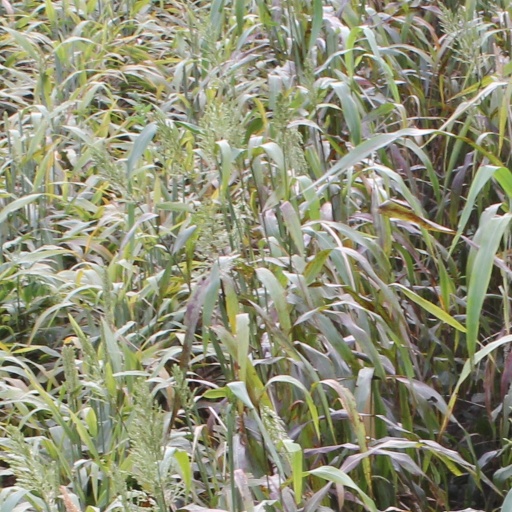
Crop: sorghum